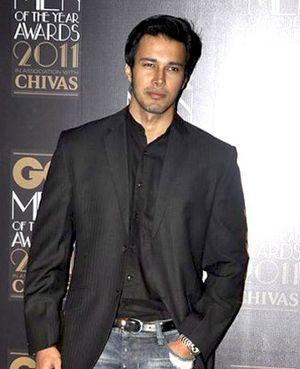
Rajneesh Duggal est un acteur et un mannequin indien né en 1979 à New Delhi. Il commence sa carrière cinématographique en 2008 dans 1920, un film d'horreur de Vikram Bhatt.